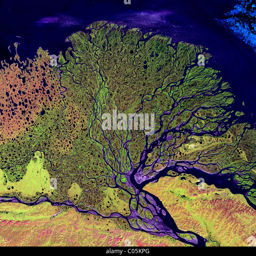
river miles long , is one of the largest rivers in the world